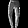
Label: Trouser